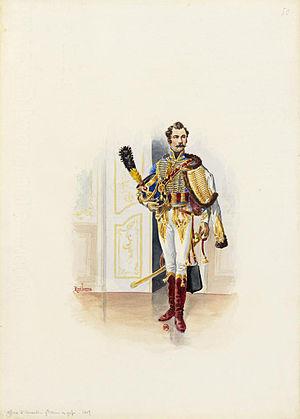
Officier en grande tenue de gala du 5e Hussards en 1807.
Le régiment de Lauzun hussards est un régiment de cavalerie français d'Ancien Régime créé en 1783 devenu sous la Révolution le 5ᵉ régiment de hussards.